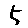
Label: 5